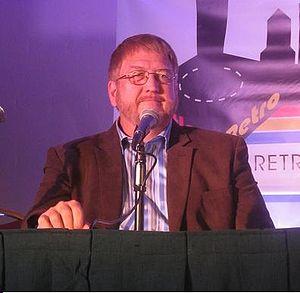
David Patrick Crane, né en 1953 à Nappanee, est un concepteur et programmeur américain de jeux vidéo.